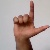
The image shows a hand gesture representing the letter 'L' in Indian Sign Language.